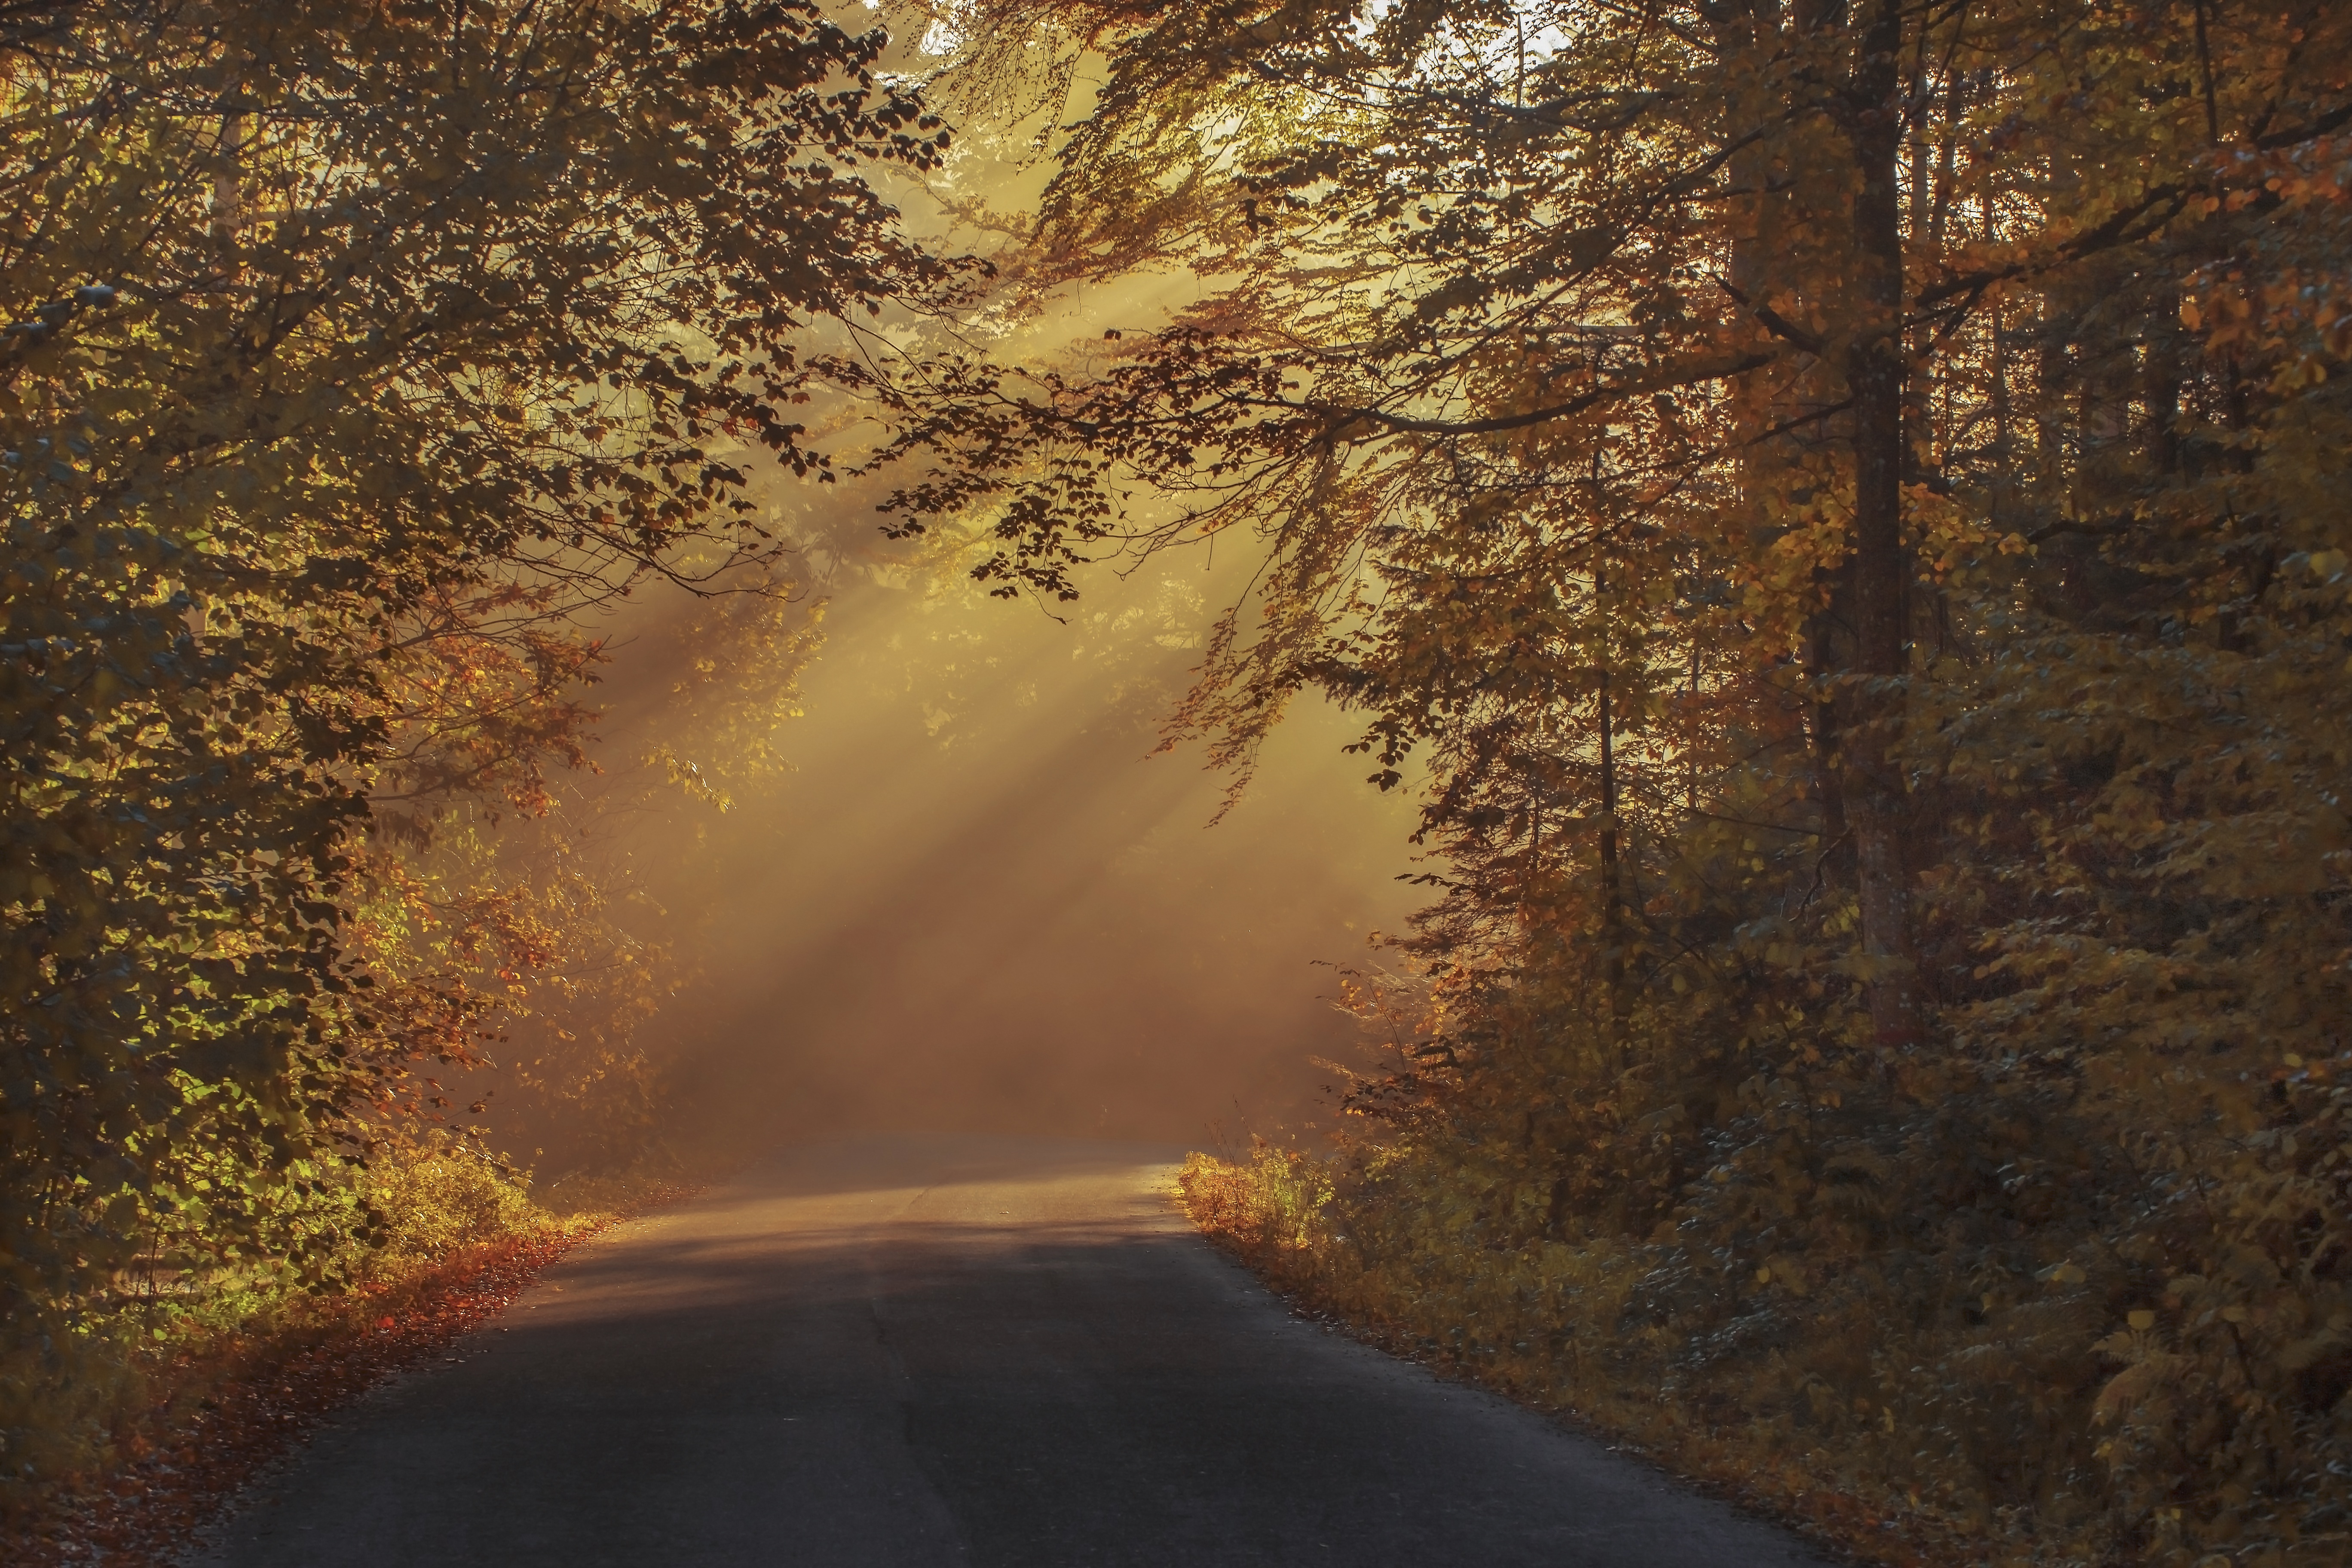
landscape, tree, water, nature, forest, light, wood, sun, fog, sunrise, sunset, road, mist, sunlight, morning, leaf, dawn, pavement, travel, color, autumn, park, yellow, season, trees, outdoors, daylight, rays, beautiful, woodland, habitat, vibrant, autumnal, sun glare, atmospheric phenomenon, woody plant, foggy morning